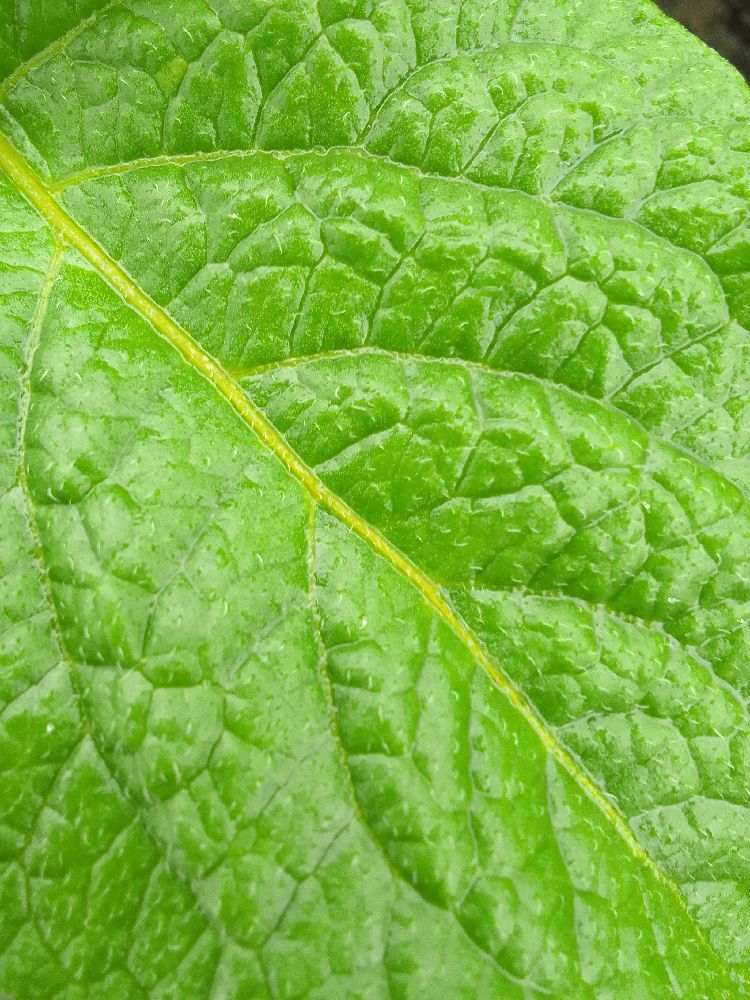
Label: Healthy